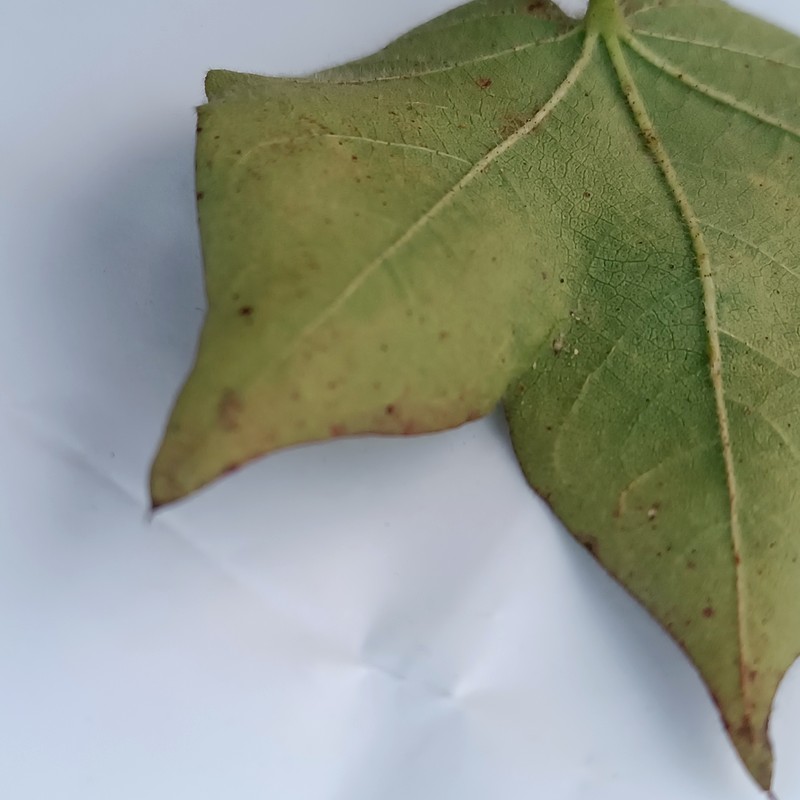
Label: Leaf Redding